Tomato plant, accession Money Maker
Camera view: horizontal (90 deg, fisheye); turntable rotation: 0 degrees
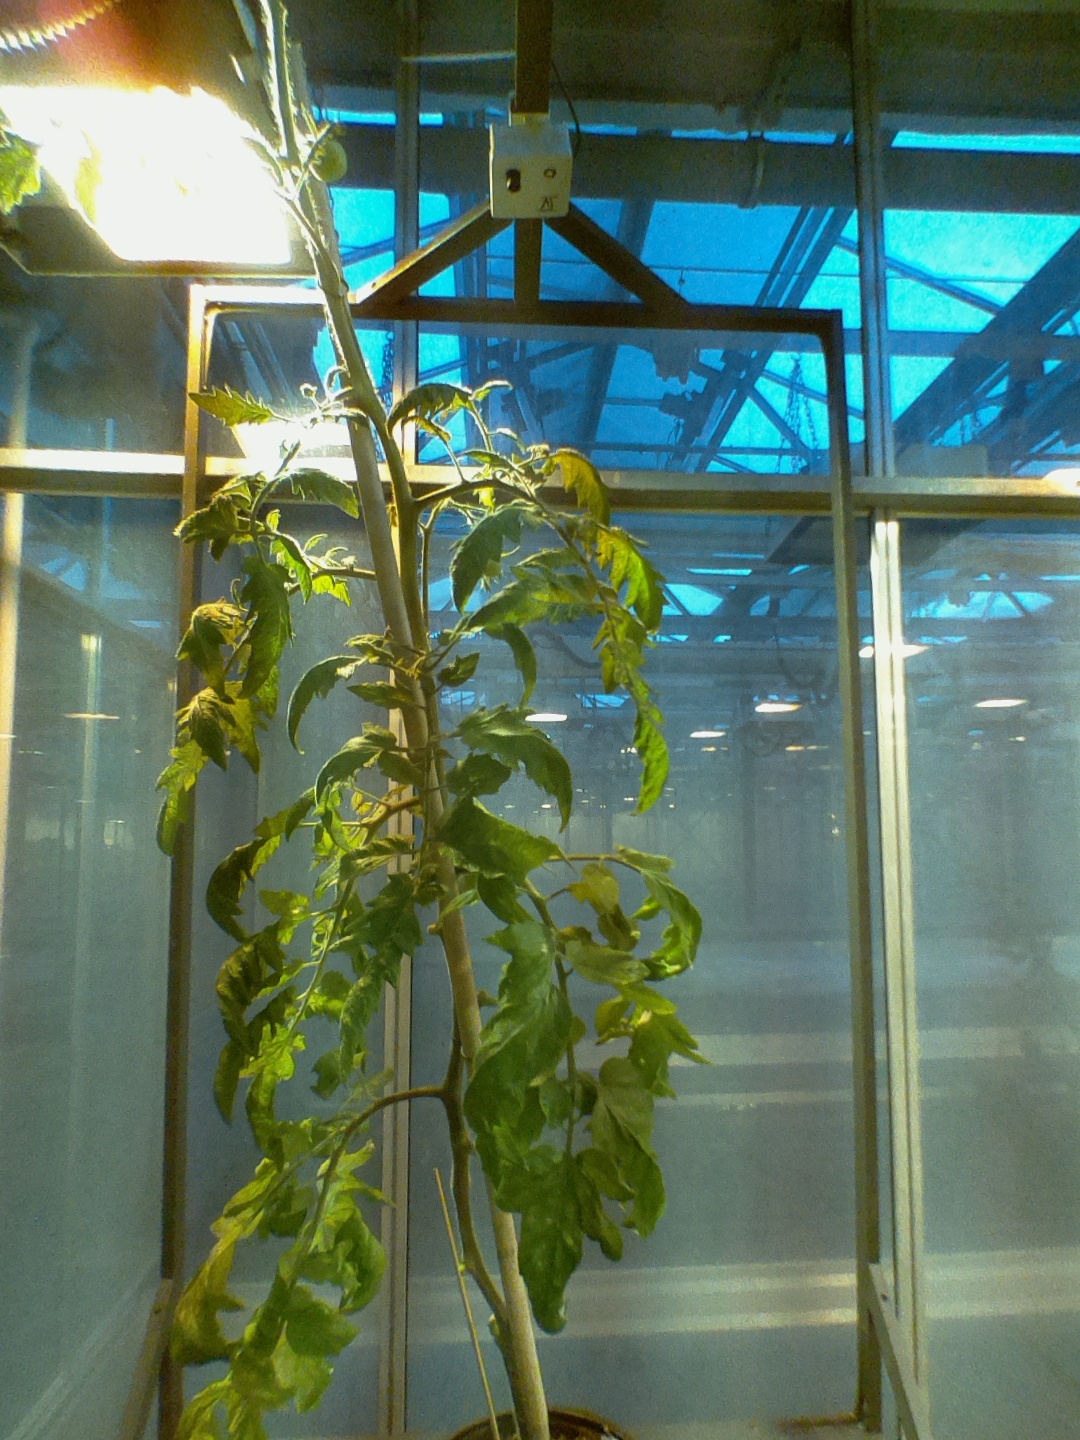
BBCH growth stage 77: 70%-80% of final fruit size